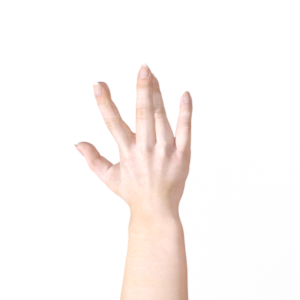
Label: paper